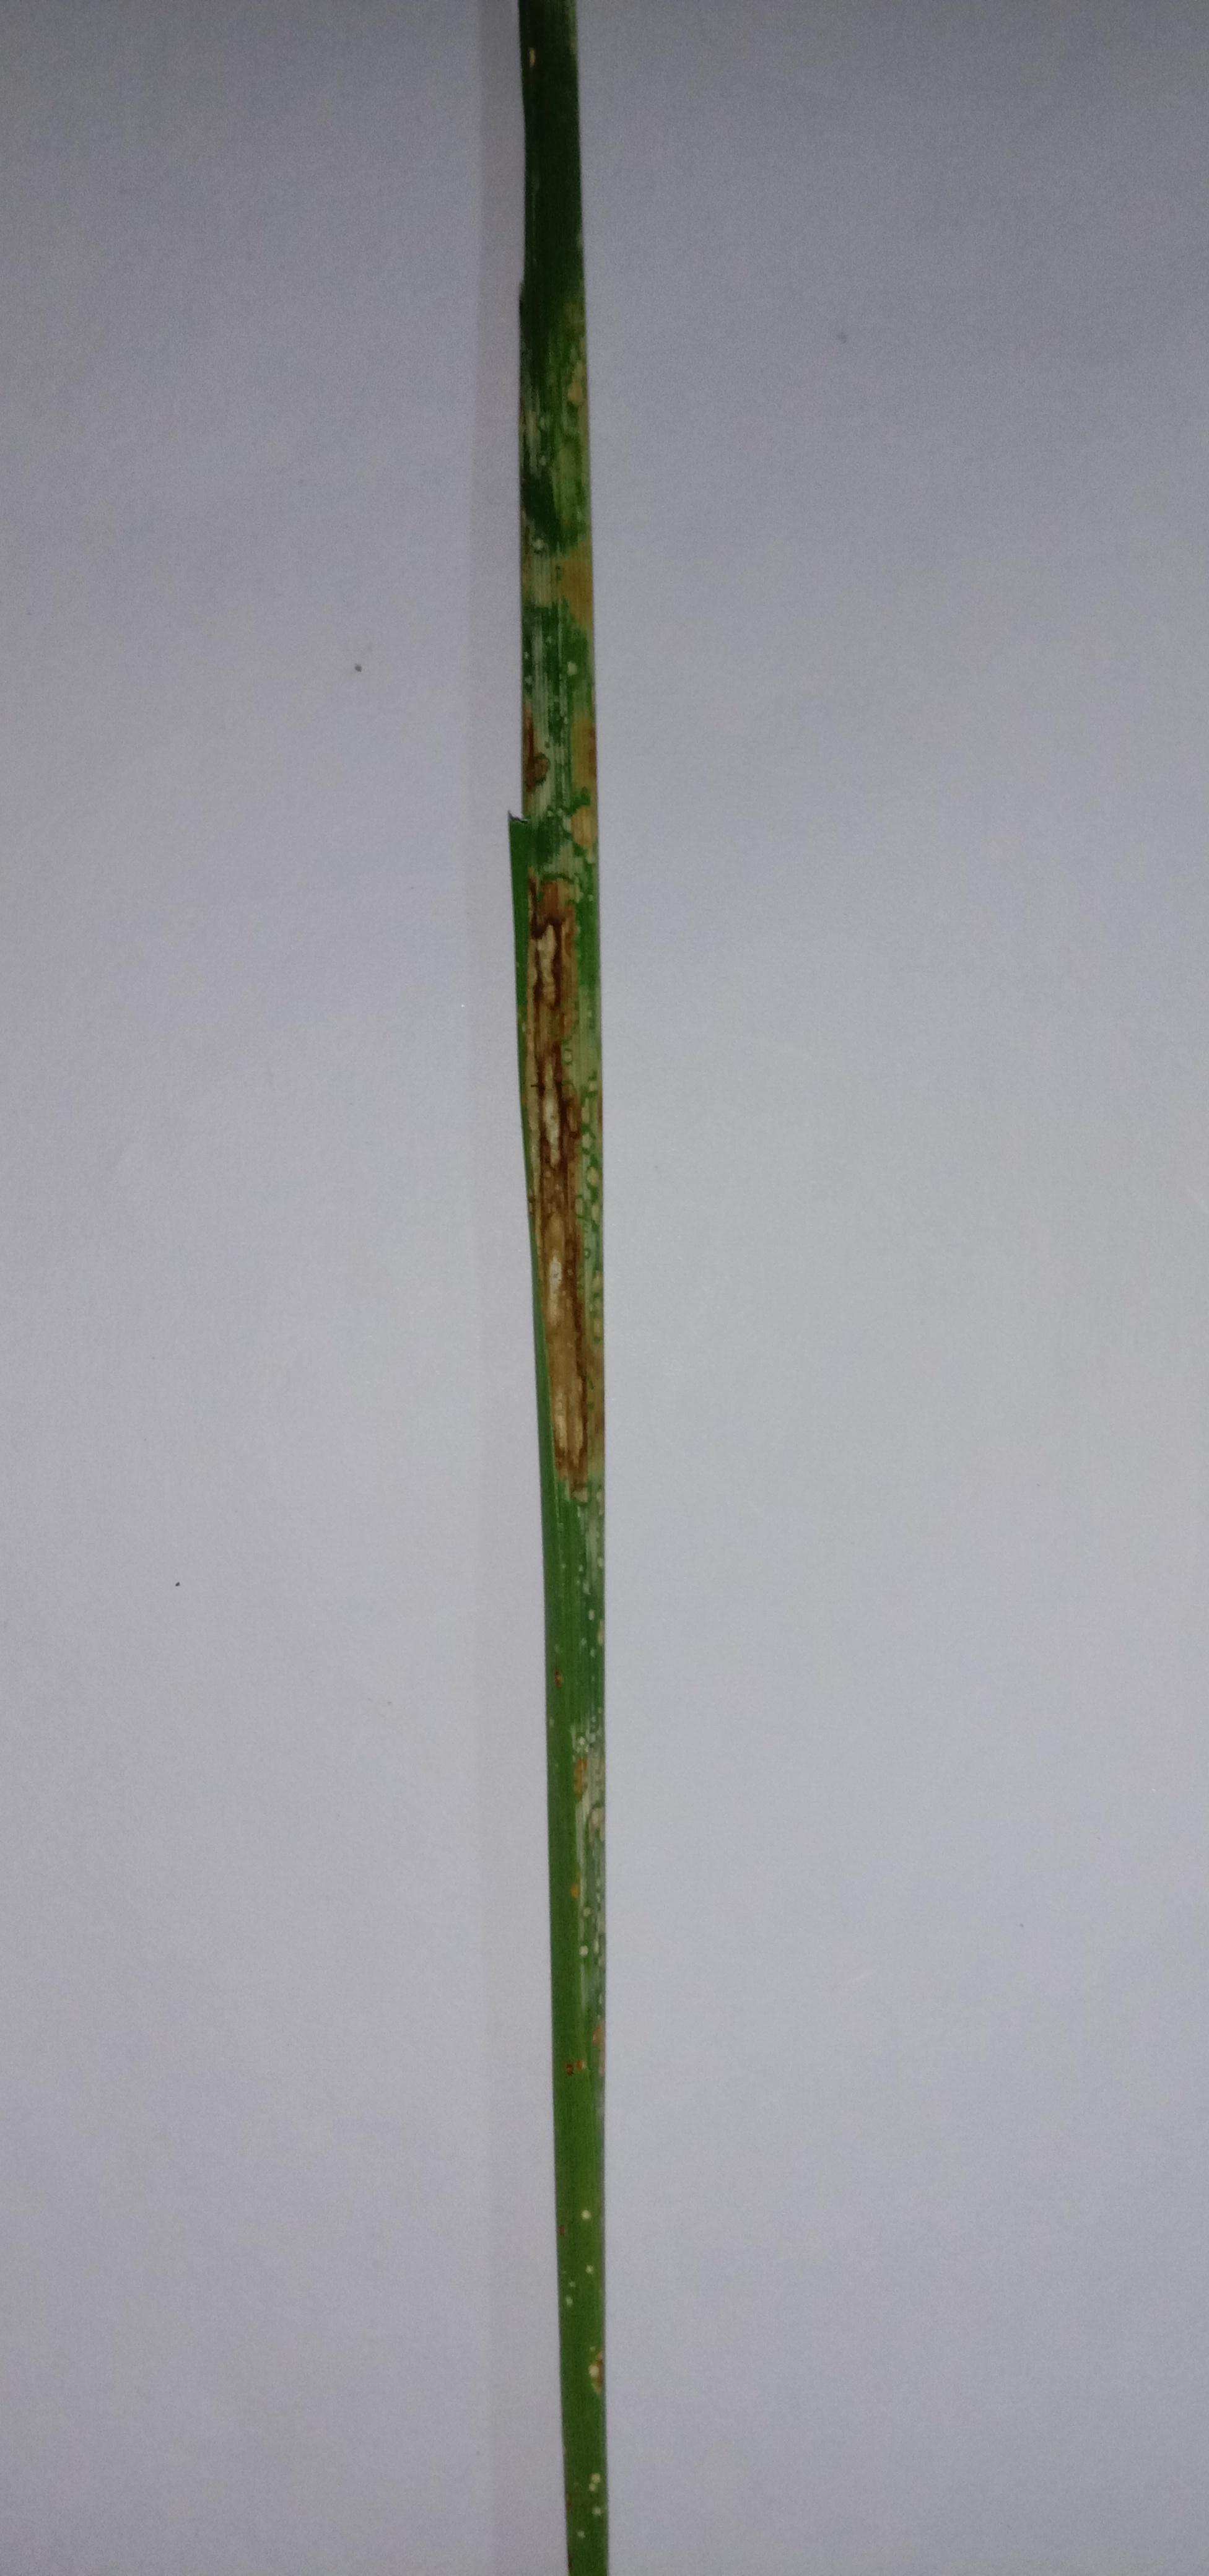
Label: Rice___Brown_Spot